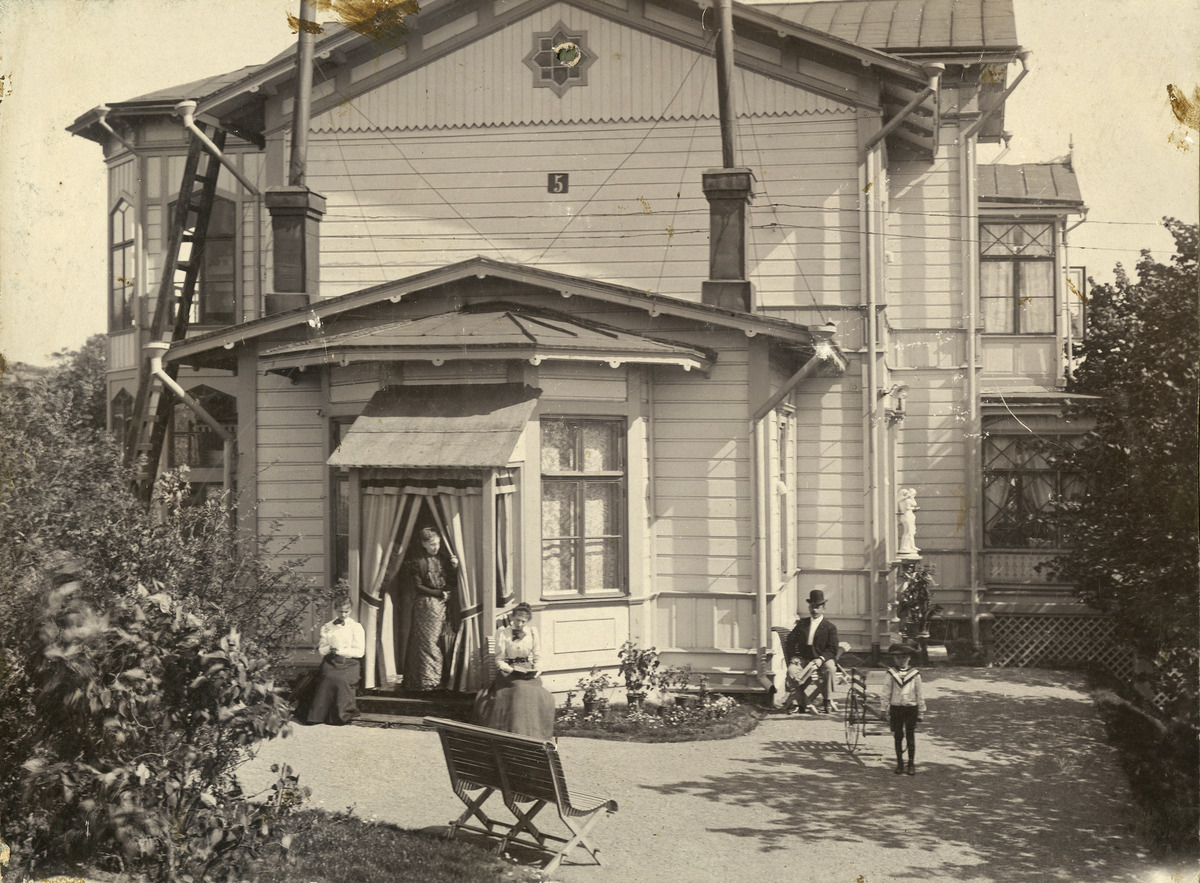
Läntisen Kaivopuiston huvila n:o 5
sisällön kuvaus: Läntisen Kaivopuiston huvila n:o 5. Huvilan sisäänkäynnin edustalla vierailulla oleva Maria Bergamasco, hänen vieressään talon asukkaat: Eugenie Grünberg ja istumassa Eugenien puoliso, Constantin Grünberg vanhempi. mustavalkoinen
Ajankohta: kuvausaika 1897 -1905
Paikka: Suomi, Uusimaa, Helsinki, Kaivopuisto Helsinki, Kaivopuisto. Ehrenströmintie. Läntinen Kaivopuisto 5
Aiheet: Bergamasco, Maria, Grünberg, Constantin, Grünberg, Eugenie, rakennukset asuinrakennukset puurakennukset huvilat, pihat, miehet, naiset, lapset pojat, kalusteet pihakalusteet, kuljetusvälineet kärryt, pukeutuminen, vaatteet puvut hameet paidat lastenvaatteet, päähineet, kasvit kukat, pensaat